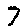
Label: 7